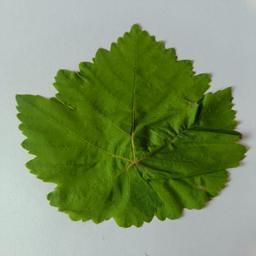
Label: Healthy Leaves